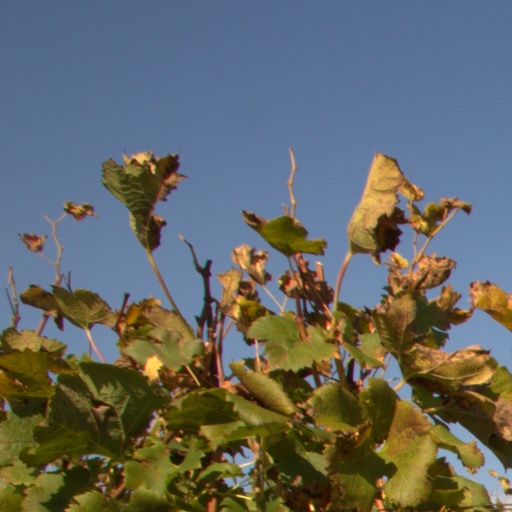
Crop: grape